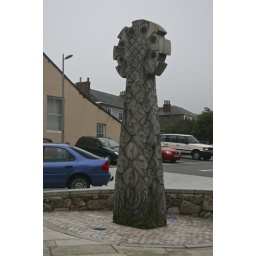
Wooden edifice in a Redruth car park.